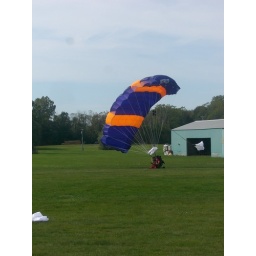
It's a shame no one landed on the barn or in the corn field ...